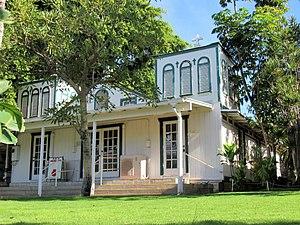
Nānākuli est une census-designated place du district de Waiʻanae, sur l'île d'Oʻahu, rattachée au comté d'Honolulu, dans l'État américain d'Hawaï. Au recensement de 2010, Nānākuli compte 12 666 habitants.